Chauncey Billups

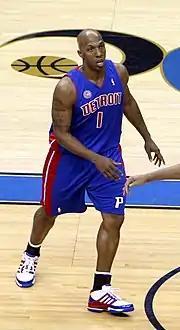
Billups in 2008

In the pivotal Game 3 during the first round series against the Milwaukee Bucks, which was tied 1–1, Billups led all scorers with 21 points and finished the scoring for his team by sinking 4 of 4 free throws in the final 31.2 seconds. These free throws were a key part of the Pistons effort to stave off the Bucks' relentless defense which kept Detroit from scoring a normal field goal during the last 5:34. In the Eastern Conference Semifinals versus the defending Eastern Conference Champions the New Jersey Nets, Billups banked in a half-court three as time expired in game 5 to send the game into overtime. The Pistons would lose in triple overtime. Finally, he helped Detroit overcome a 3–2 series deficit to win the series, 4–3.